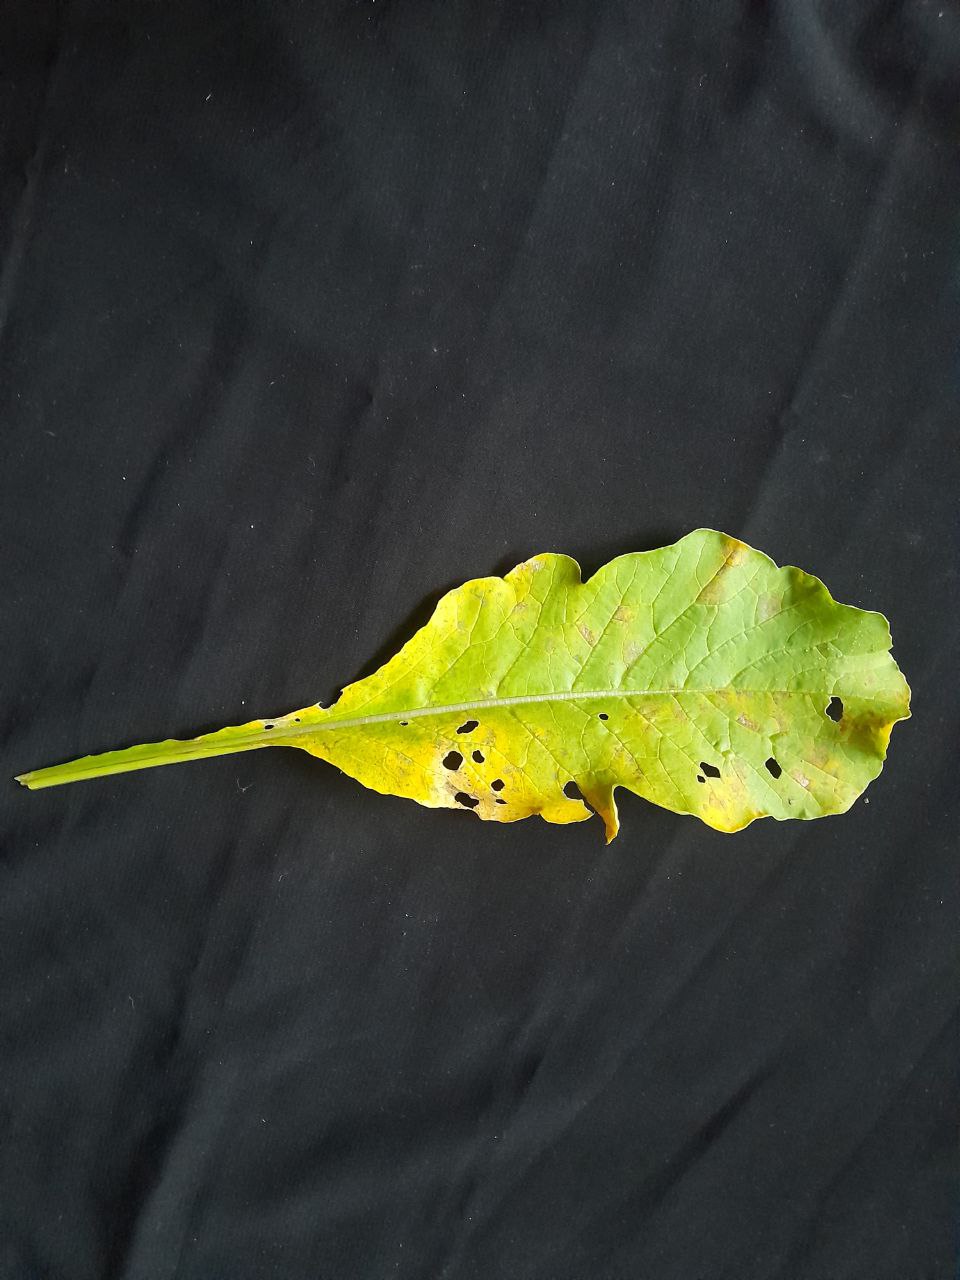
Label: flea beetle